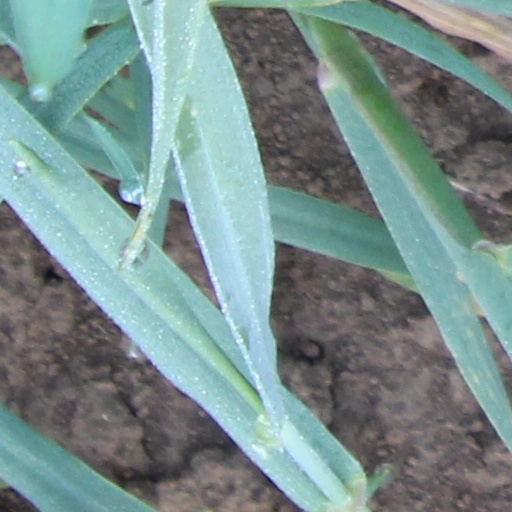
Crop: wheat